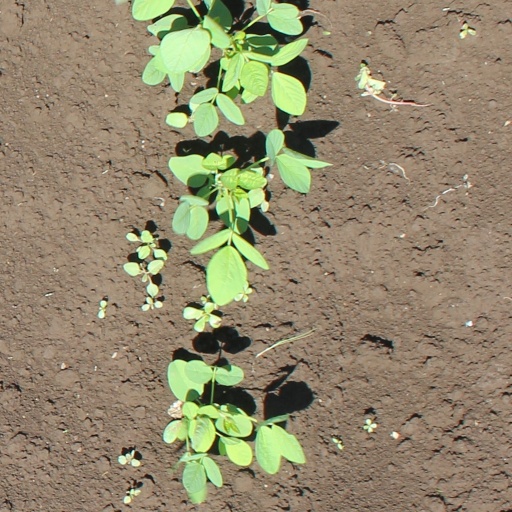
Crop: soybean